Russel E. Caflisch

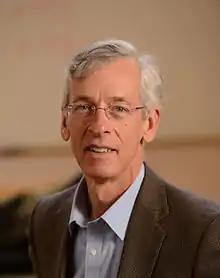
Caflisch in 2012

Caflisch is Director of the Courant Institute of Mathematical Sciences at New York University (NYU), and a Professor in the Mathematics Department. Russel Edward Caflisch was born in Charleston, West Virginia. He received his bachelor's degree from Michigan State University in 1975. He earned a master's degree and Ph.D. in Mathematics from the Courant Institute of Mathematical Sciences at New York University. His dissertation was titled "The Fluid Dynamic Limit and Shocks for a Model Boltzmann Equation." (1978) He has also held faculty positions at Stanford and NYU. He has served as PhD advisor for 22 students, with 55 descendants. Until August 2017, Caflisch was the director of the Institute for Pure & Applied Mathematics (IPAM) and a professor in the Mathematics department, where he also held a joint appointment in the department of Materials Science and Engineering.